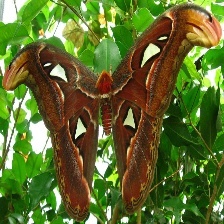
Species: ATLAS MOTH